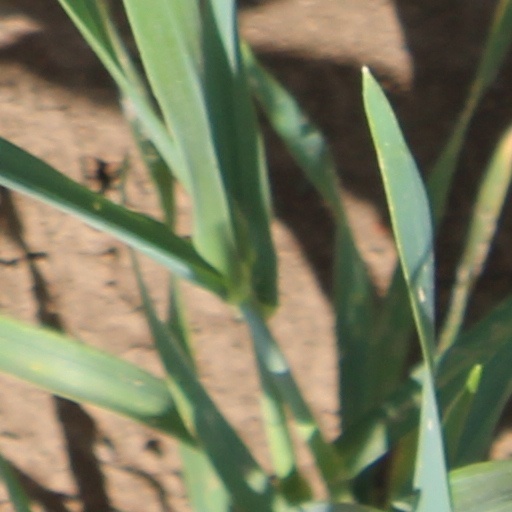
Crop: wheat